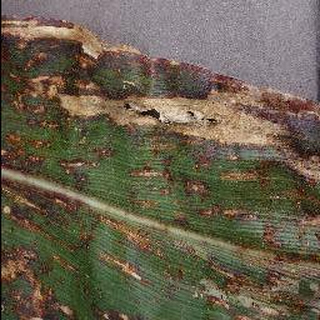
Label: corn_cercospora_leaf_spot